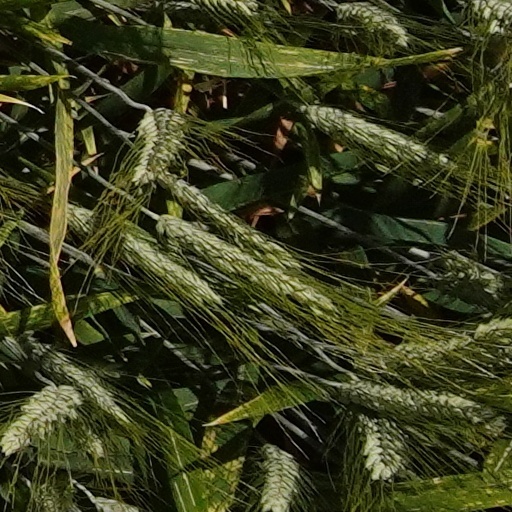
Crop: wheat